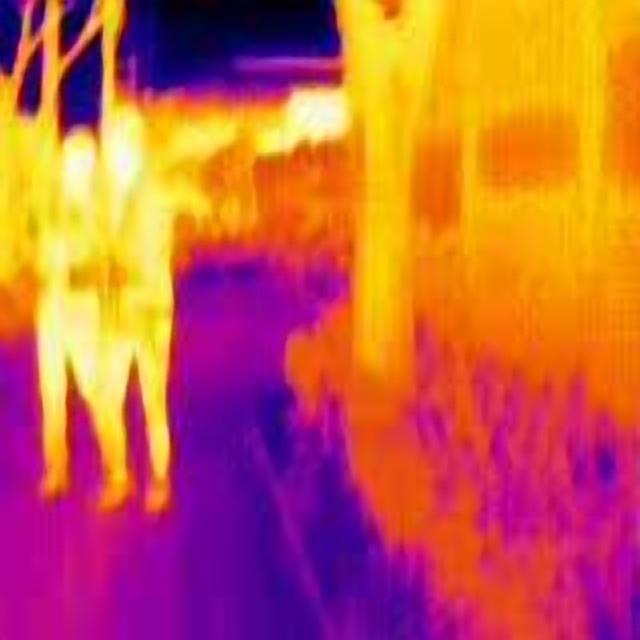
Detected objects:
label: person
label: person